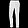
Label: Trouser